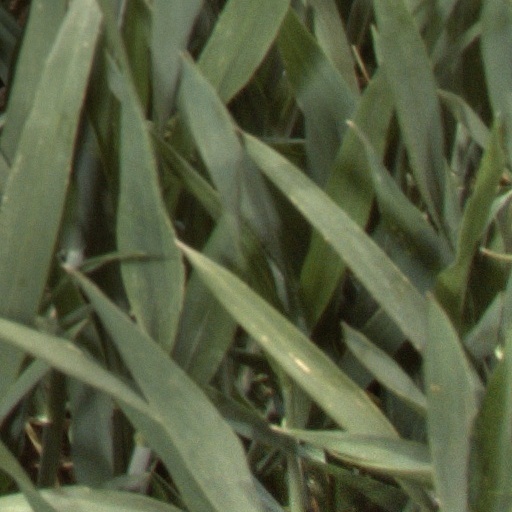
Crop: wheat